Rupert Neudeck

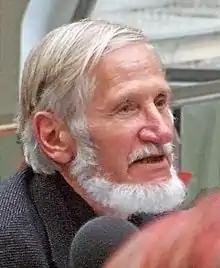
Rupert Neudeck, Frankfurt 2007

Rupert Neudeck (14 May 1939 – 31 May 2016) was a German theologican, journalist and aid worker, especially with refugees.